Rebellion of Bardas Phokas the Younger

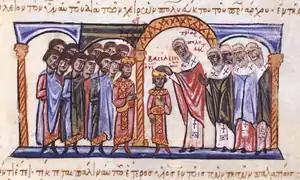
The Coronation of Basil II as co-emperor by Patriarch Polyeuctus, from the "Madrid Skylitzes"

The Rebellion of Bardas Phokas the Younger (February 987 – October 989) was a major war within the Byzantine Empire, fought mostly in Asia Minor.